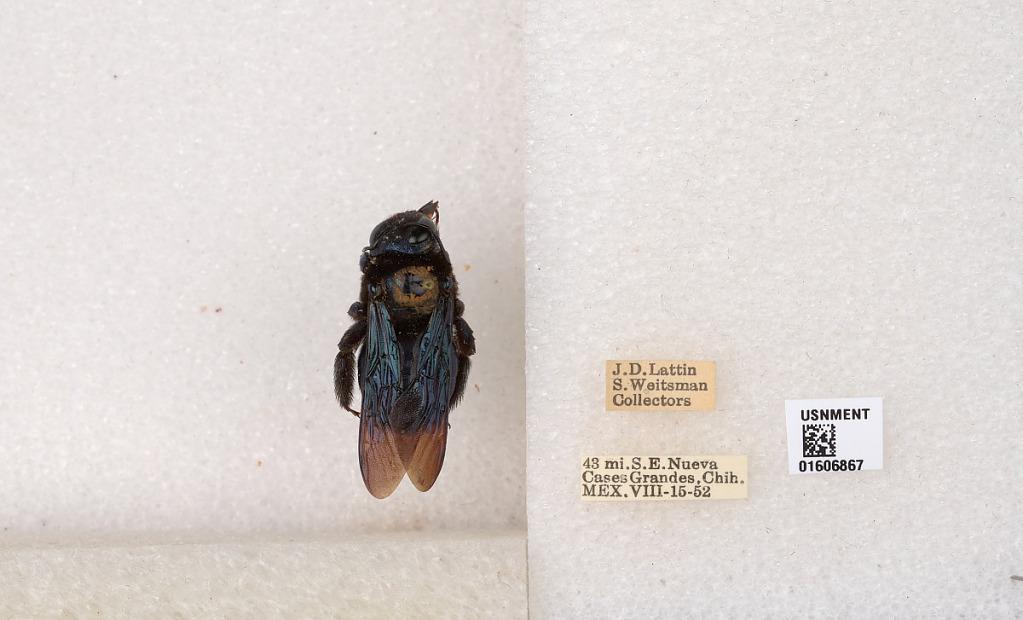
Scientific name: Xylocopa (Xylocopoides) californica arizonensis Cresson
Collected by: J. Lattin & S. Weitsman
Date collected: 1952-8-15
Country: Mexico
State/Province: Chihuahua
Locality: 43 mi. S.E. Nueva Cases Grandes